Presidency of Franklin Pierce

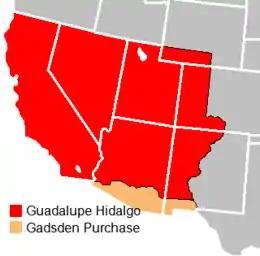
A map of the lands ceded by Mexico in the 1848 Treaty of Guadalupe Hidalgo and the 1853 Gadsden Purchase

Secretary of War Davis, an advocate of a southern transcontinental railroad route, persuaded Pierce to send rail magnate James Gadsden to Mexico to buy land for a potential railroad. Gadsden was also charged with re-negotiating provisions of the Treaty of Guadalupe Hidalgo which required the U.S. to prevent Native American raids into Mexico from New Mexico Territory. Pierce authorized Gadsden to negotiate a treaty offering $50 million for large portions of Northern Mexico, including all of Baja California. Gadsden ultimately concluded a less far-reaching treaty with Mexican President Antonio López de Santa Anna in December 1853, purchasing a portion of the Mexican state of Sonora. Negotiations were nearly derailed by William Walker's unauthorized expedition into Mexico, and so a clause was included charging the U.S. with combating future such attempts. Other provisions in the treaty included U.S. assumption of all private claims by American citizens against the Mexican government, and American access to the Isthmus of Tehuantepec for transit. Pierce was disappointed by the treaty, and Gadsden would later claim that, if not for Walker's expedition, Mexico would have ceded the Baja California Peninsula and more of the state of Sonora.